Jack Macrae

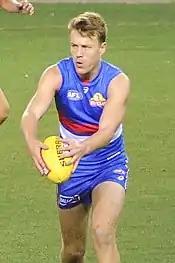
Jack Macrae during the AFL round two match between the Western Bulldogs and Sydney on 31 March 2017

The 2017 AFL season saw Macrae rapidly rise to the top of the Bulldogs midfield, improving his midfield work. He played every game of the season and averaged 27.5 disposals a game, while gathering 30 or more disposals in 8 games. Round 5 saw him perform as one of the best players for the Bulldogs in a 32-point comeback victory over the . In that game, he collected 29 disposals, 1 goal, 3 marks and 3 tackles. Macrae had a similarly good performance just two rounds later in Round 8, where he was named as one of the Bulldogs' best, collecting 32 disposals, 1 behind, 4 marks and 4 tackles. Round 12 saw Macrae be named as one of the Bulldogs' few good players in a 46-point loss to . He took 32 disposals, a team high for that game, and also 5 marks and 4 tackles. By around halfway through the season, it was clear how much of an impact Macrae was having, touted as one of the team's most valuable players that season so far. Macrae got better as the season went on, having one of his best performances in the Dogs' thrilling 1-point victory over in the 14th round, where he gathered 32 disposals, 5 clearances and 10 tackles. He earned 2 Brownlow votes for that game. In round 17, Macrae earned 2 Brownlow votes and collected above 30 disposals in the ' 20-point win over . He was named again as one of the best in Round 20, collecting 32 disposals againast . Rounds 22 and 23 saw him pick up a combine 3 Brownlow votes, as he hit a purple patch towards the late end of the season. He hit his highest disposals count for the season after a best-on-team performance in the team's loss against in Round 22, collecting 41 disposals. He once again earned two Brownlow votes for his performance in Round 23, after collecting 33 disposals, 3 marks and 7 tackles in the team's 9-point loss to .